Bruto Brivonesi

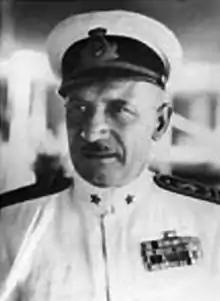

Bruto Brivonesi (22 November 1888 – 1 June 1979) was an Italian admiral during World War II.